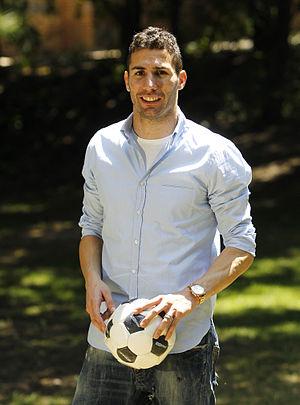
Carlos Javier Cuéllar Jimenez, né le 23 août 1981 à Madrid, est un footballeur espagnol qui évolue au poste de défenseur à l'Hapoël Ironi Kiryat Shmona.